Hammurabi

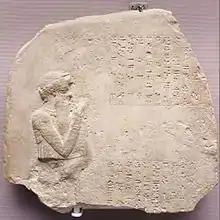
A limestone votive monument from Sippar, Iraq, dating to showing King Hammurabi raising his right arm in worship, now held in the British Museum

The first few years of Hammurabi's reign were quite peaceful. Hammurabi used his power to undertake a series of public works, including heightening the city walls for defensive purposes, and expanding the temples. The powerful kingdom of Elam, which straddled important trade routes across the Zagros Mountains, invaded the Mesopotamian plain. With allies among the plain states, Elam attacked and destroyed the kingdom of Eshnunna, destroying a number of cities and imposing its rule on portions of the plain for the first time.